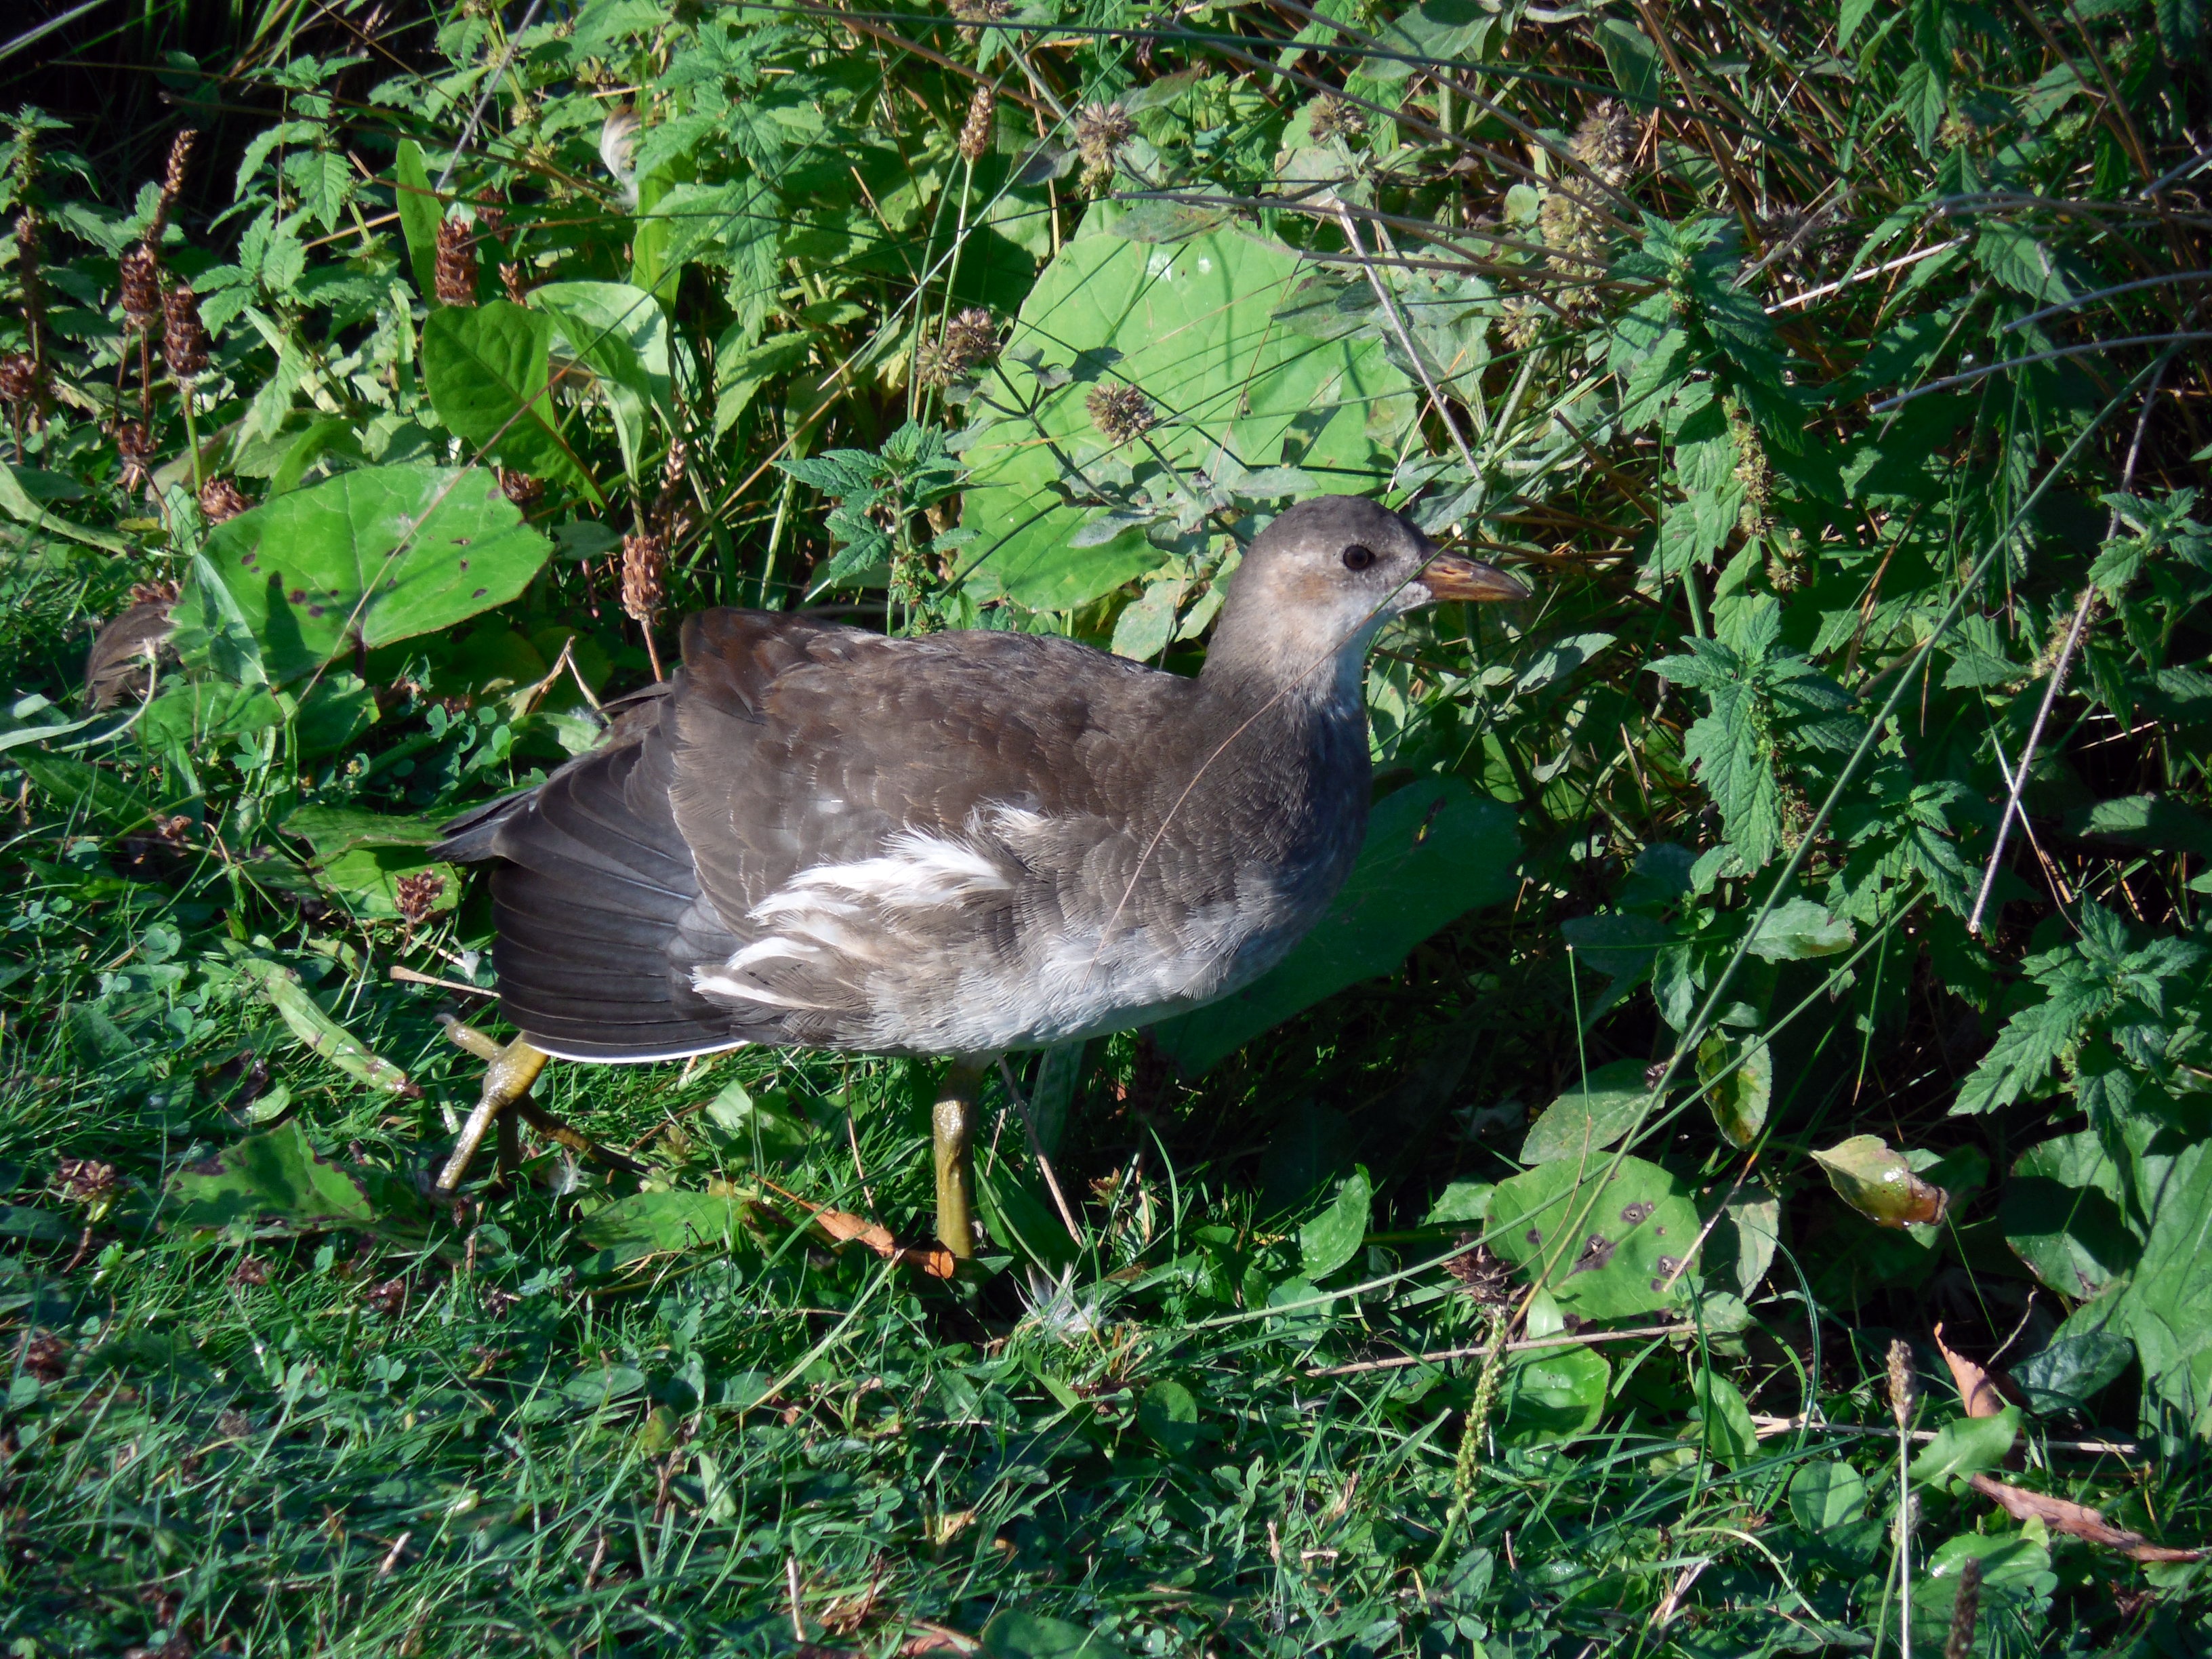
nature, bird, pond, wildlife, fowl, fauna, duck, goose, vertebrate, habitat, waterfowl, water bird, moorhen, young bird, common moorhen, gallinula chloropus, ralle, rail bird, ducks geese and swans